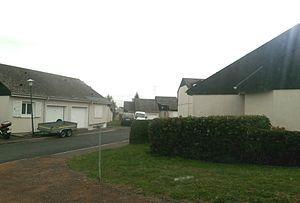
Lotissement récent sur la commune de Loché-sur-Indrois
Loché-sur-Indrois, nommée Loché jusqu'en 1897, est une commune française du département d'Indre-et-Loire, en région Centre-Val de Loire. Avec une superficie de 7 413 hectares, elle est la commune la plus étendue du département depuis qu'elle a absorbé la commune voisine d'Aubigny en 1823. Sa population n'est pourtant en 2017 que de 557 habitants, valeur sensiblement stabilisée depuis une dizaine d'années, alors qu'elle était forte de plus de 1 200 habitants jusque dans les années 1950. Son économie reste très largement orientée vers l'agriculture où l'élevage tient une part non négligeable, même si une petite industrie d'une trentaine de salariés est implantée sur son territoire.